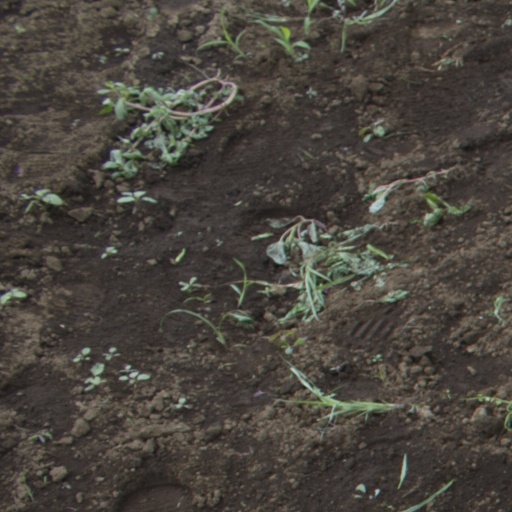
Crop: soybean